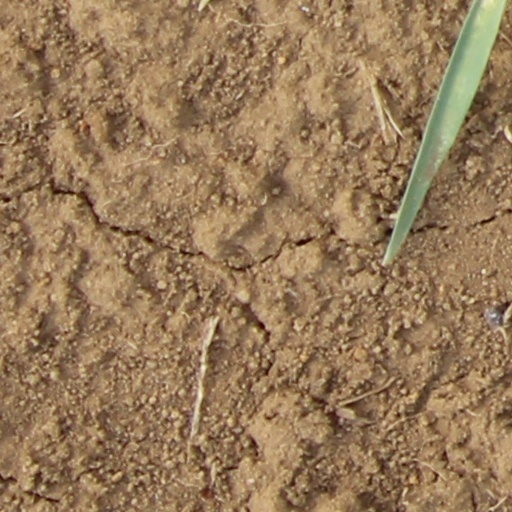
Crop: wheat